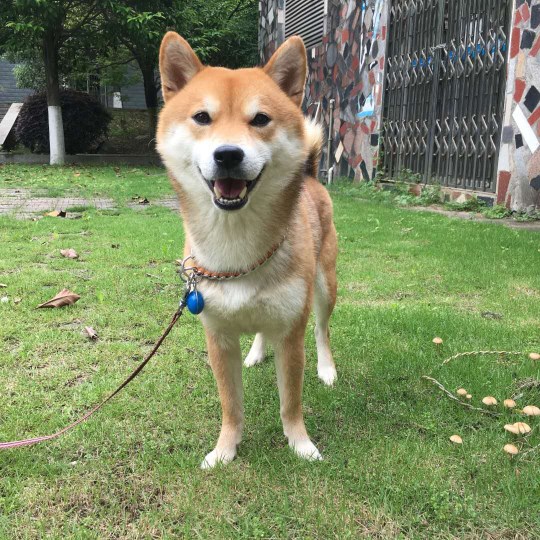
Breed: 1043-n000001-Shiba_Dog